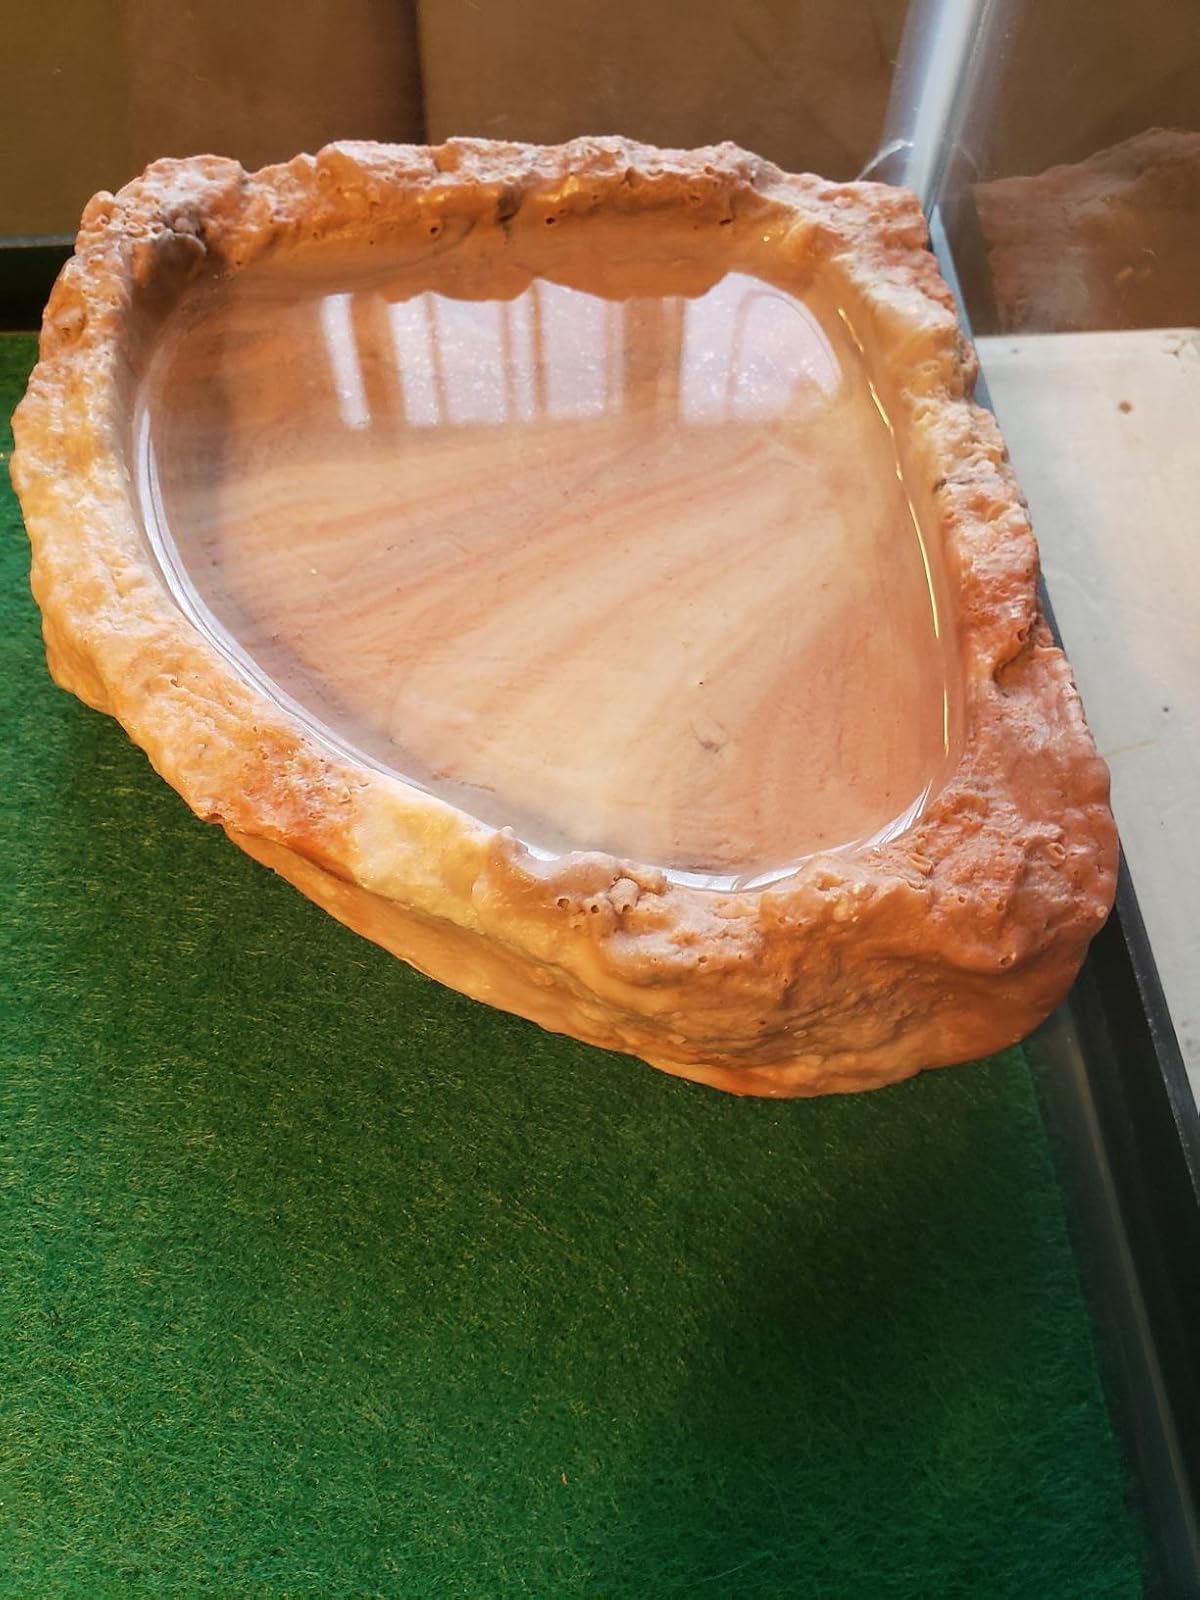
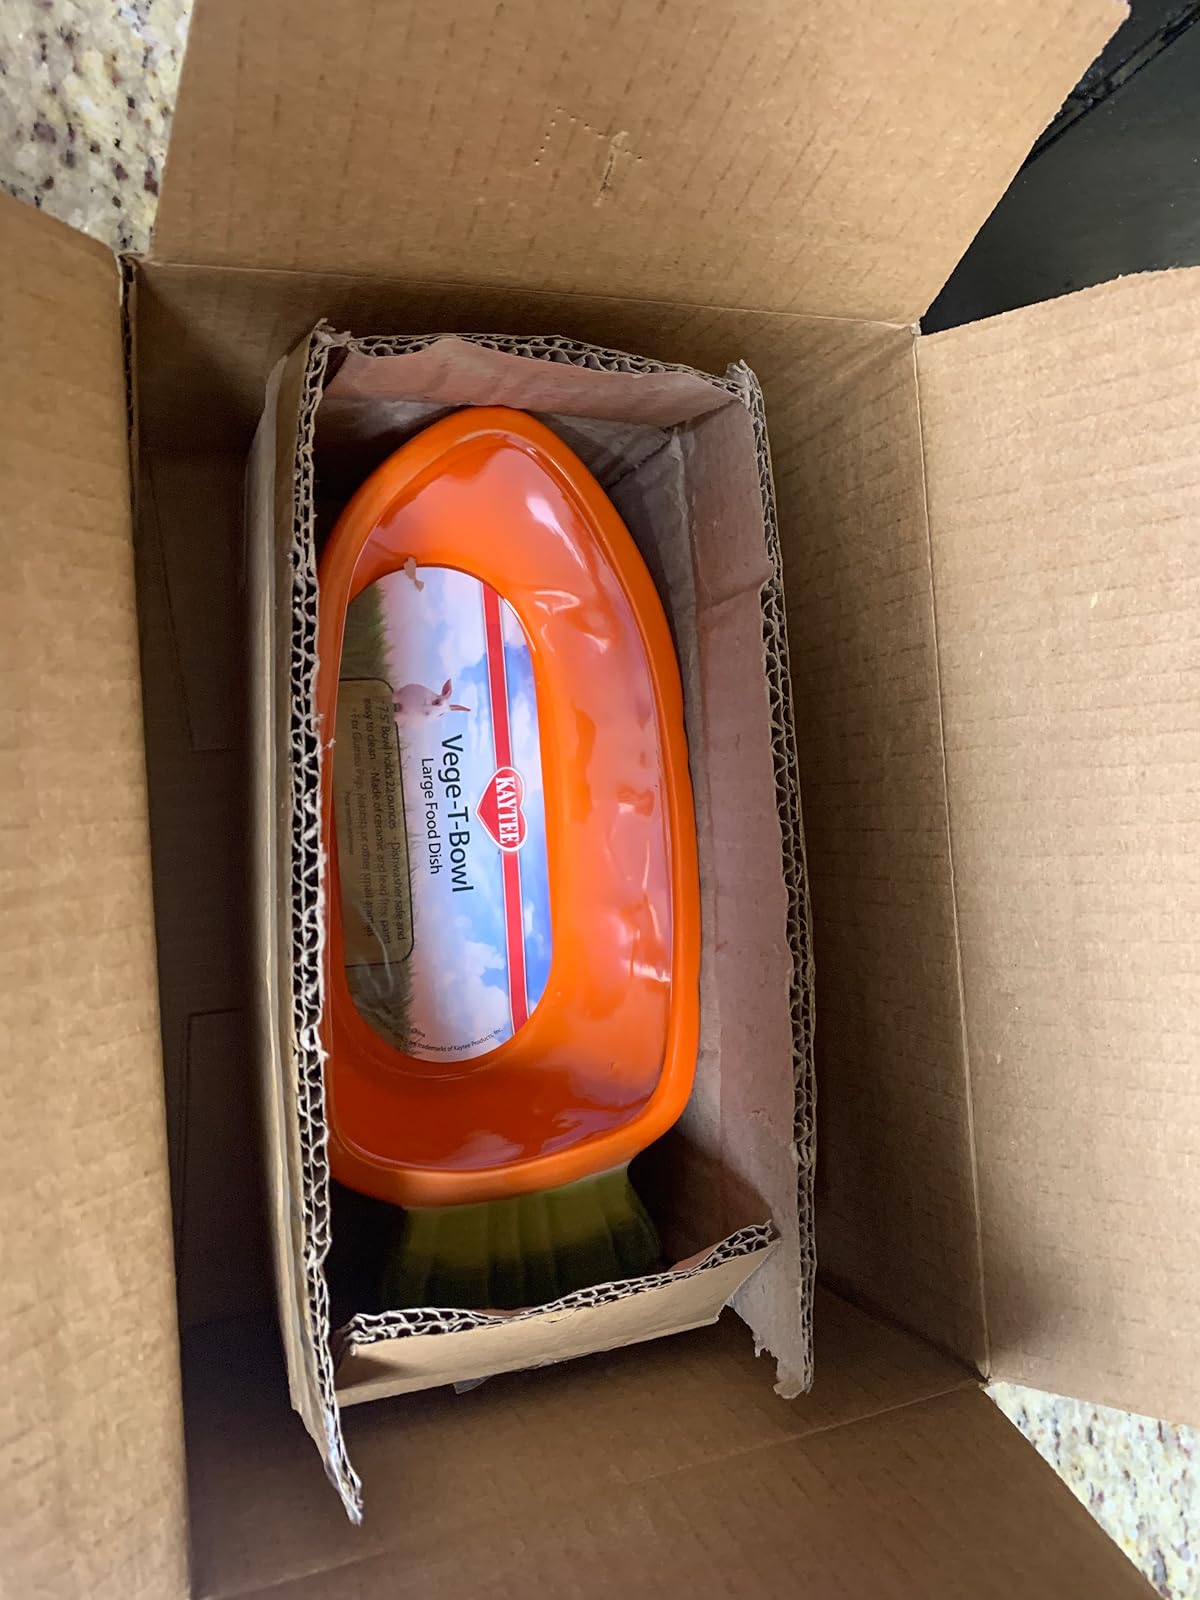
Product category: items_bowl
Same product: no